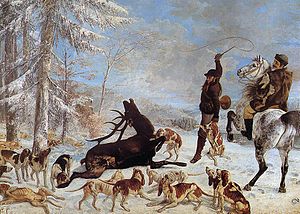
Værker af Gustave Courbet
Liste over værker af Gustave Courbet.